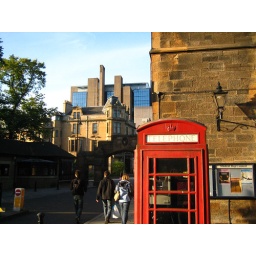
I think the library is the uglier building way in the background.